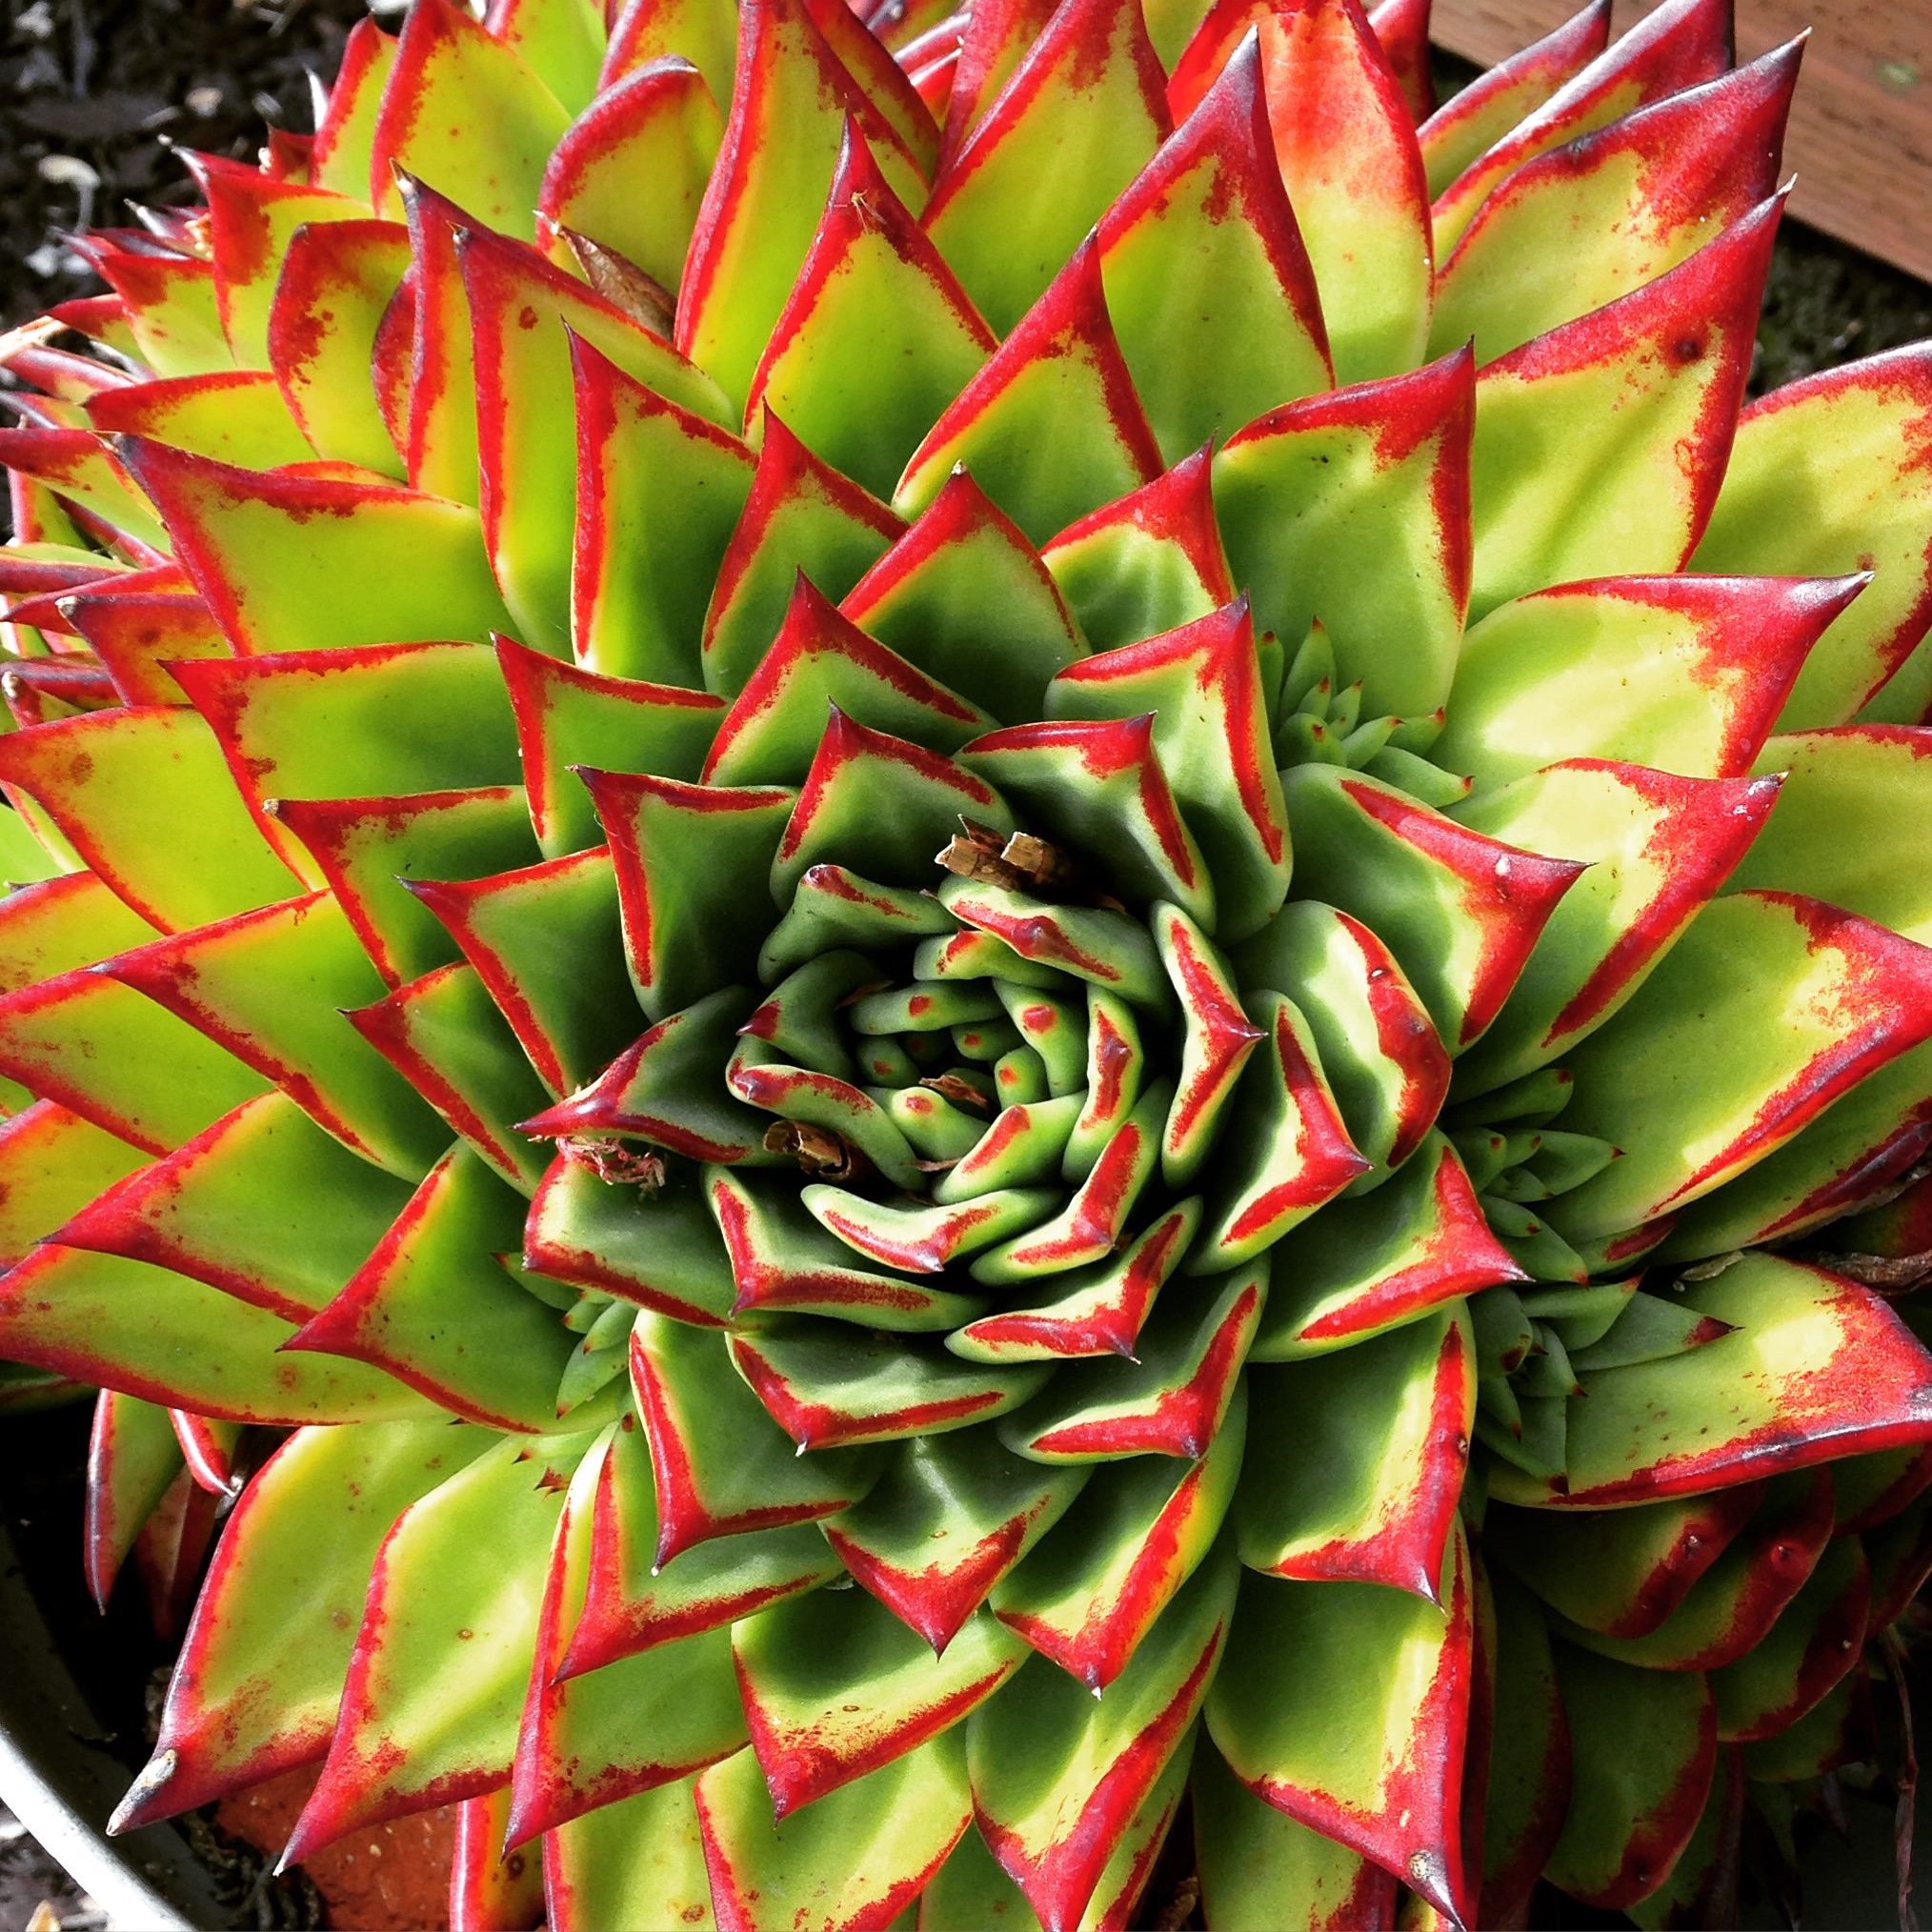
plant, fruit, flower, food, green, produce, botany, flowering plant, land plant